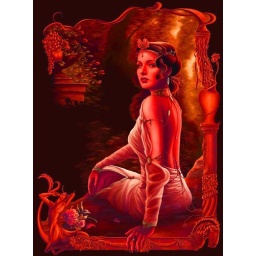
girl in red